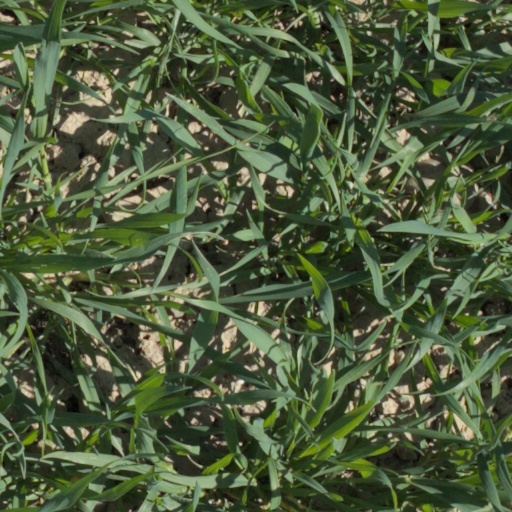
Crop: wheat